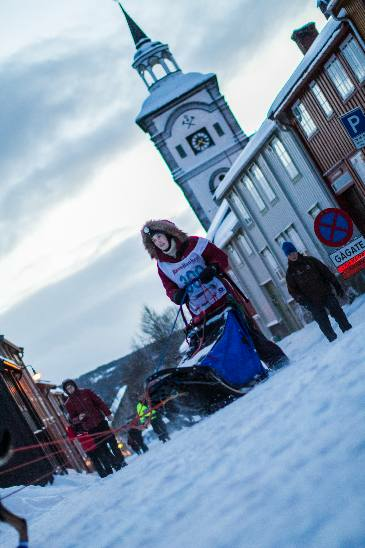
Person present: Yes